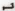
Number: 7